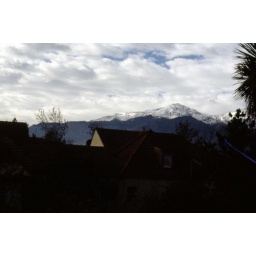
This was the view from my parents' bedroom window in Chile